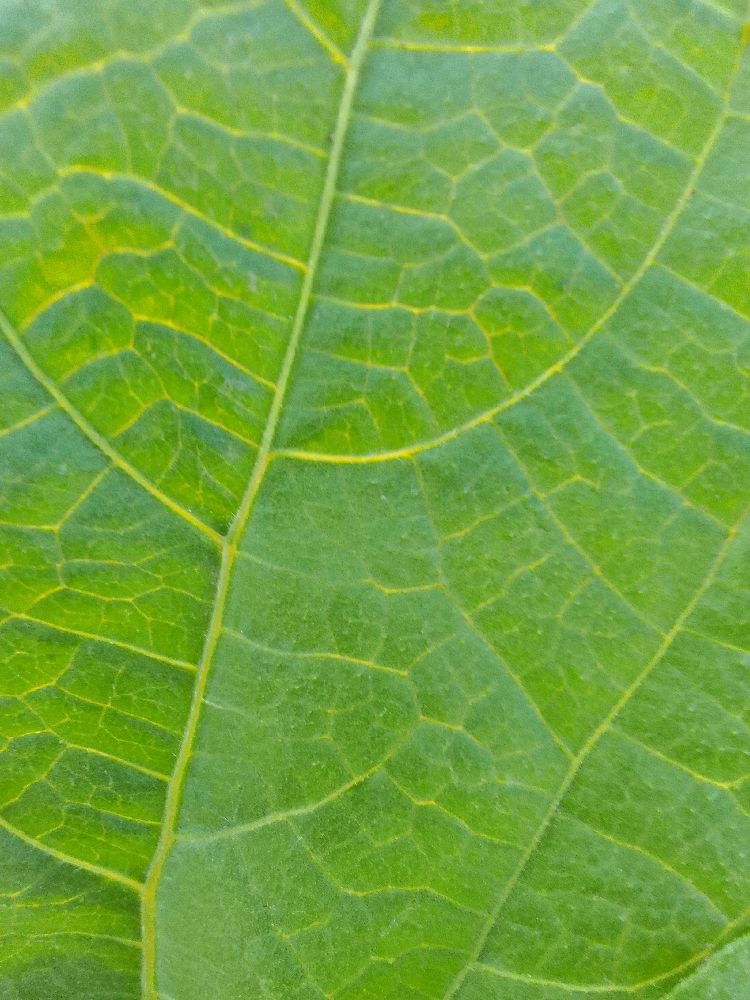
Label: healthy